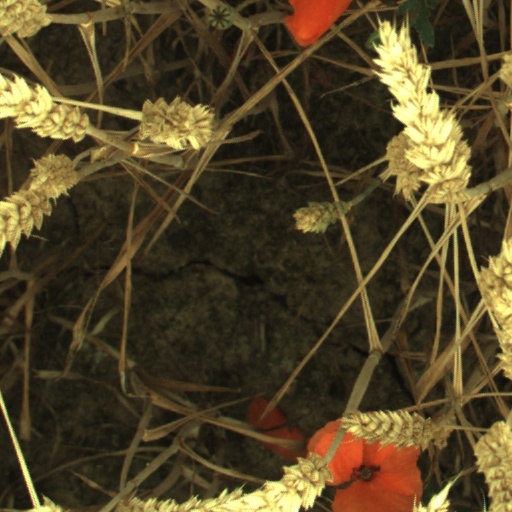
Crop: wheat